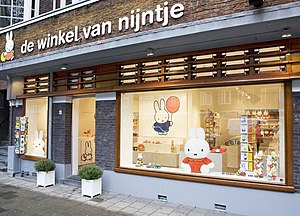
Dick Bruna / Merchandising
Butikken de winkel van nijntje i Amsterdam, Scheldestraat.
Hendrikus Magdalenus Bruna, var en nederlandsk grafisker, illustrator og forfatter af børnebøger. Han blev verdensberømt med sin børnebøger om Nijntje, på dansk kendt som Miffy.